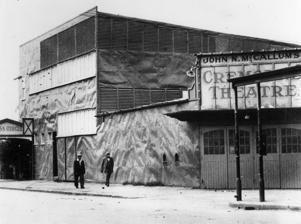
Building: Cremorne Theatre
Country: Australia
Year built: 1911
This article is about the former theatre. For the current theatre of the same name, see Queensland Performing Arts Complex . Cremorne Theatre Cremorne Gardens Cremorne Cinema Cremorne Theatre, c. 1934 Address Stanley Street, South Brisbane Brisbane , Brisbane Australia Coordinates 27°28′28″S 153°01′13″E / 27.474464°S 153.020233°E / -27.474464; 153.020233 Owner John Neil MacCallum Type Vaudeville , Burlesque , Drama Capacity 1911 – 1,800 1919–1933 – 3,000, 1934–1952 1,300 Opened 1911 Closed 1954 Years active 1902–1909, 1911–1929, 1930–1934, 1940–1952 The Cremorne Theatre was a theatre in South Brisbane (now part of South Bank ), Brisbane , Queensland , Australia that operated, with interruptions, from 1911 to 1954. Although nothing remains of it today, the general location retains its cultural significance from the first half of the twentieth century as a theatre precinct, thanks to the nearby construction of Queensland Performing Arts Centre (QPAC) in 1985. Its name lives on in the new Cremorne Theatre, one of the venues within QPAC. Location The Cremorne Theatre was located on the river side of Stanley Street , South Brisbane , between Peel and Melbourne Streets, just to the north of where the Victoria Bridge crossed the Brisbane River from the city ( 27°28′21″S 153°01′08″E / 27.4726°S 153.0188°E / -27.4726; 153.0188 ). The street alignments were changed with the South Bank development in the 1980s, with Stanley Street removed for much of its length from Vulture Street up to today's Stanley Place. The former theatre site is under the current Queensland Art Gallery , not far from the 1985 QPAC theatre complex. QPAC's site on Melbourne Street adjoins the Cultural Centre Tunnel which turns under what would have been that street's intersection with Stanley Street and then follows the old street alignment past the Cremorne Theatre site. History Prior to the theatre The theatre when it opened in 1911 was originally called the Cremorne Gardens, taking the name from a previous venue at the Stanley Street site. The name connects Brisbane to a riverside "pleasure garden" tradition from the Cremorne Gardens in London (1845–1877) and its Australian equivalents such as Cremorne Gardens, Melbourne (1853–1863); Sydney (1856–1862); Albany (1896–1910), Kalgoorlie (1907–current) and Perth (1895–1914) WA; and in Queensland: Rockhampton (1863 – 1886 ), Mackay (1886–1958) and Charters Towers (1902 – 1910? ).  The current South Bank development itself can be seen as a modern equivalent to the Cremorne Gardens concept, at a scale much closer to the originals in London and Melbourne. These pre-1911 Brisbane Cremorne Gardens, were likely, given the site size, much more modest than their antecedents. The first mention of them is being advertised as a concert venue for a pantomime company and a violin concert in 1902. The venue is also referred to in the Advertisement as O'Connor's Gardens. J.D. O'Connor was the publican of O'Connor's Hotel in Stanley Street in 1902.  J.D. O'Connor's father-in-law, John Graham, had owned land in South Brisbane since 1842, and had run hotels in the vicinity from 1866 to 1896.  In 1888 John Graham established Graham's Family Hotel in Stanley Street, South Brisbane and held the licence until 1896 when it was transferred to his son-in-law, who changed the name to O'Connor's Hotel. Graham's Hotel, Stanley Street, during the 1893 floods There is a report in 1903 of O'Connor's Hotel having gardens on an extensive site and including a theatre called the Cremorne Gardens: "There is a great area of ground, and every part of it is judiciously utilised.  Between the frontages in Stanley and Grey streets are carpets of green grass and a wealth of tropical foliage, amidst which are scattered rustic seats and gas jets.  ... There is even a theatre, known as Cremorne Gardens, used occasionally for public entertainments, and frequently for social gatherings." Despite this report of a "theatre" existing in 1903, the historical sources cited in the next section all agree that the theatre was built in 1911. However, it is clear that a venue called Cremorne Gardens which included garden features was used for public performances for some years prior to 1911. Cremorne residence on Hamilton Hill, Brisbane, ca. 1906 In 1905, J.D. O'Connor built a home, Cremorne, Hamilton , which appears to have been named after this part of his business.  The house survives today as a heritage-listed villa at 34 Mullens Street, Hamilton, City of Brisbane, Queensland, Australia. The Cremorne Gardens at O'Connor's Hotel continued as a concert and light theatre venue until 1909 when J.D. O'Connor retired and sold his business. The theatre is built Brisbane's Cremorne Theatre (originally known as the Cremorne Gardens) was built in 1911 by variety entrepreneur Edward Branscombe as part of an Australia-wide circuit of open-air theatres designed especially for his Dandies costume comedy companies. Originally an open-air structure with seating for about 1,800, the Cremorne Theatre opened on 5 August 1911 with a light program of music and sketches under the title "The Dandies." The newspaper, The Brisbane Courier , reported: "...the goodly number of patrons present noted with satisfaction this well arranged auditorium, the whole place, upon which the title of 'Cremorne' has been bestowed, wearing an air of neatness, brightness and comfort." Eight months later, a company, The Dandies Limited, was floated to buy the "Cremorne Gardens" site, which had an 88-foot frontage to Stanley Street, and also the theatrical business.  The Prospectus claimed that £5,000 of improvements had been made to the property. Brisbane's subtropical climate meant that the theatre's use was frequently interrupted by rainfall and it was closed temporarily in 1917 while weatherproof awnings were erected. The theatre was at first managed, and then after its sale in 1916 by Branscombe's company, owned and operated, by John Neil McCallum, the father of Australian actor and producer, John McCallum . During the first ten years it was used mostly for vaudeville and variety shows, and for occasional drama productions with limited success.  By 1919 MacCallum's company (The Dandies [Queensland] Limited) had improved and expanded the venue to a 3,000 seat capacity. Cremorne, Sandgate. John Neil McCallum's house McCallum, like O'Connor before him, built a house which he called Cremorne after his theatre.  The name can still be seen above its entrance gateway at 152 Flinders Parade, Sandgate. In 1926, the theatre was leased by McCallum to Greater Brisbane Amusements and a new ceiling and seating was installed in July of that year. It continued to prosper on and off; but by 1929 it was closed, being used only for meetings and the occasional amateur theatre production. During the early 1930s, the Brisbane Arts Theatre , the Brisbane Comic Opera and the Brisbane Repertory Theatre Society used it either as rehearsal space or for the staging of their productions. Children inside the Cremorne Theatre, 1938 In 1934 Metro-Goldwyn-Mayer converted the building into a cinema by installing a new proscenium, a screen, a new sound system, and by reducing the size of the auditorium down to 1,300. This use continued until 1940. The Second World War Chorus dancer at the old Cremorne Theatre in Brisbane in 1942 At the beginning of World War II , the theatre returned to the presentation of vaudeville, becoming the regular venue for Brisbane appearances by artists touring Australia for Tivoli Circuit , a national entertainment entrepreneur. The Cremorne Ballet, a female dance group who presented a slightly 'naughty' act, commanded a good following both with local and visiting men. World War II poster from 1944 published by the Commonwealth of Australia publicising Will Mahoney's Troop, including Evie Hayes, Bob Geraghty and the Bridge Trio, for their performance at the Cremorne Theatre, Brisbane. Then in 1943, the management was taken over by Will Mahoney and his wife, American entertainer Evie Hayes , together with American businessman Bob Geraghty. During World War II, the Cremorne became a popular entertainment venue for Australian and American servicemen on leave. Mahoney and Hayes appeared on stage regularly along with leading artists like comedian Roy Rene , actor and comedian George Wallace , actor, stuntman and circus performer Jim Gerald , singer Olga Vernon, comedian Buster Fiddess, vaudevillian Peggy Mortimer, actor and entertainer Morry Barling, Ron and Iris Shand – both were actors and versatile stage performers, and chatting cartoonist "Inky" Williams. Peggy Mortimer also appeared under her married name, Peggy Toppano, and was invited to perform at the Cremorne Theatre by Bob Geraghty. Chorus line in 1944 – The Soubrettes. The photograph was possibly taken at the back of the Cremorne Theatre. The Victoria Bridge can be partially seen at left, background. Post-war After the war, the Cremorne's role faded despite occasional professional use under strong competition from cinemas and a general decline in demand for live entertainment. From 1949 onwards, local groups used it for productions. In particular, The Brisbane Opera Society and the Theatre Guild of Queensland appeared there regularly. It was in fact with the Brisbane Opera Society, under the musical direction of George English, that arguably Australia's most famous operatic tenor Donald Smith (tenor) , sang his first operas. Some of these operas included "Merry England" by Edward German, "The Bohemian Girl" by Michael William Balfe, "Maritana" by William Vincent Wallace, Gunoud's "Faust" and Ruggero Leoncavallo opera "Pagliacci". John McCallum leased the theatre to Universal International Pictures in 1951 and by mid-1952 the building had been converted for use as offices and storage facilities for film distribution. The last recorded program is for a production by the Musical & Theatre Guild of Queensland of "The Desert Song" on 3 May 1952. The Theatre burnt down in 1954 and was never rebuilt. Legacy Fifteen years after the Cremorne Theatre's demise, in the late 1960s, proposals were put forward for a theatre complex for the city, but these did not progress until the impending loss of Her Majesty's Theatre in 1974. The Queensland Performing Arts Centre ( QPAC ) was the result and was completed in 1985 on a site just around the corner from the old Cremorne Theatre. The QPAC management makes claim to be continuing the heritage of the Cremorne Theatre as part of a "cultural precinct". There is a new Cremorne Theatre within the QPAC complex, although it is the smallest theatre within the complex at 312 seats.  The four QPAC theatres – the Concert Hall, Lyric Theatre, Playhouse and Cremorne Theatre combined have a seat capacity at 4,950 which is about two third's higher again than that of the original Cremorne Theatre at its height. The current building includes, at ground level, a Gallery used for theatre exhibitions, for example, in 2016 "Theatres of War" which included a poster from the original Cremorne Theatre's own wartime service in World War II. Today's Theatre Cremorne Theatre side of the Queensland Performing Arts Centre (QPAC) theatre complex on the Brisbane River, South Bank, Brisbane. Entrance to Cremorne Theatre and Gallery. CBD high rise buildings directly opposite across the Brisbane River, are reflected in the Theatre's glass doors. Cremorne Theatre and Gallery Billboards at April 2016 showing the then current "Theatres of War" exhibition in the Gallery and the upcoming dance work "When Time Stops" in the Theatre. References